Annai (1962 film)

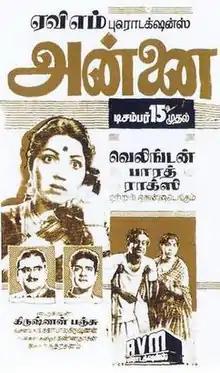
Theatrical release poster

Annai is a 1962 Indian Tamil-language drama film directed by Krishnan–Panju. The film stars P. Bhanumathi and Sowcar Janaki, with S. V. Ranga Rao, J. P. Chandrababu and P. Raja playing supporting roles. The plot revolves around the theme that the love of a foster mother can be even stronger than that of a biological mother.